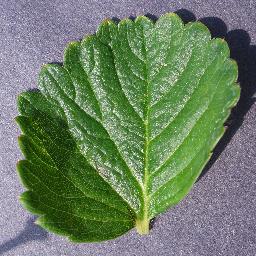
Label: Strawberry___healthy